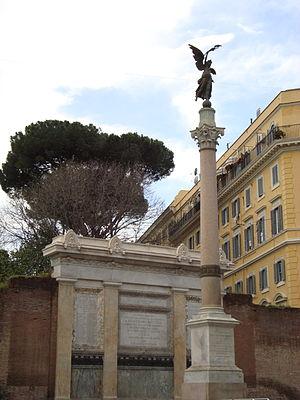
Momument commémoratif et plaque érigés à brèche de la porte Pia pour le cinquantennaire de la célébration du XX septembre 1870 à Rome
La prise de Rome, le 20 septembre 1870, provoque l'annexion de la ville au royaume d'Italie, et le décret mettant fin à l'existence des États pontificaux et du pouvoir temporel des papes, ce qui déclenchera la controverse dite de la « question romaine ». L'année suivante, la capitale de l'Italie est transférée de Florence à la « Ville éternelle » par la loi nᵒ 33 du 3 février 1871.